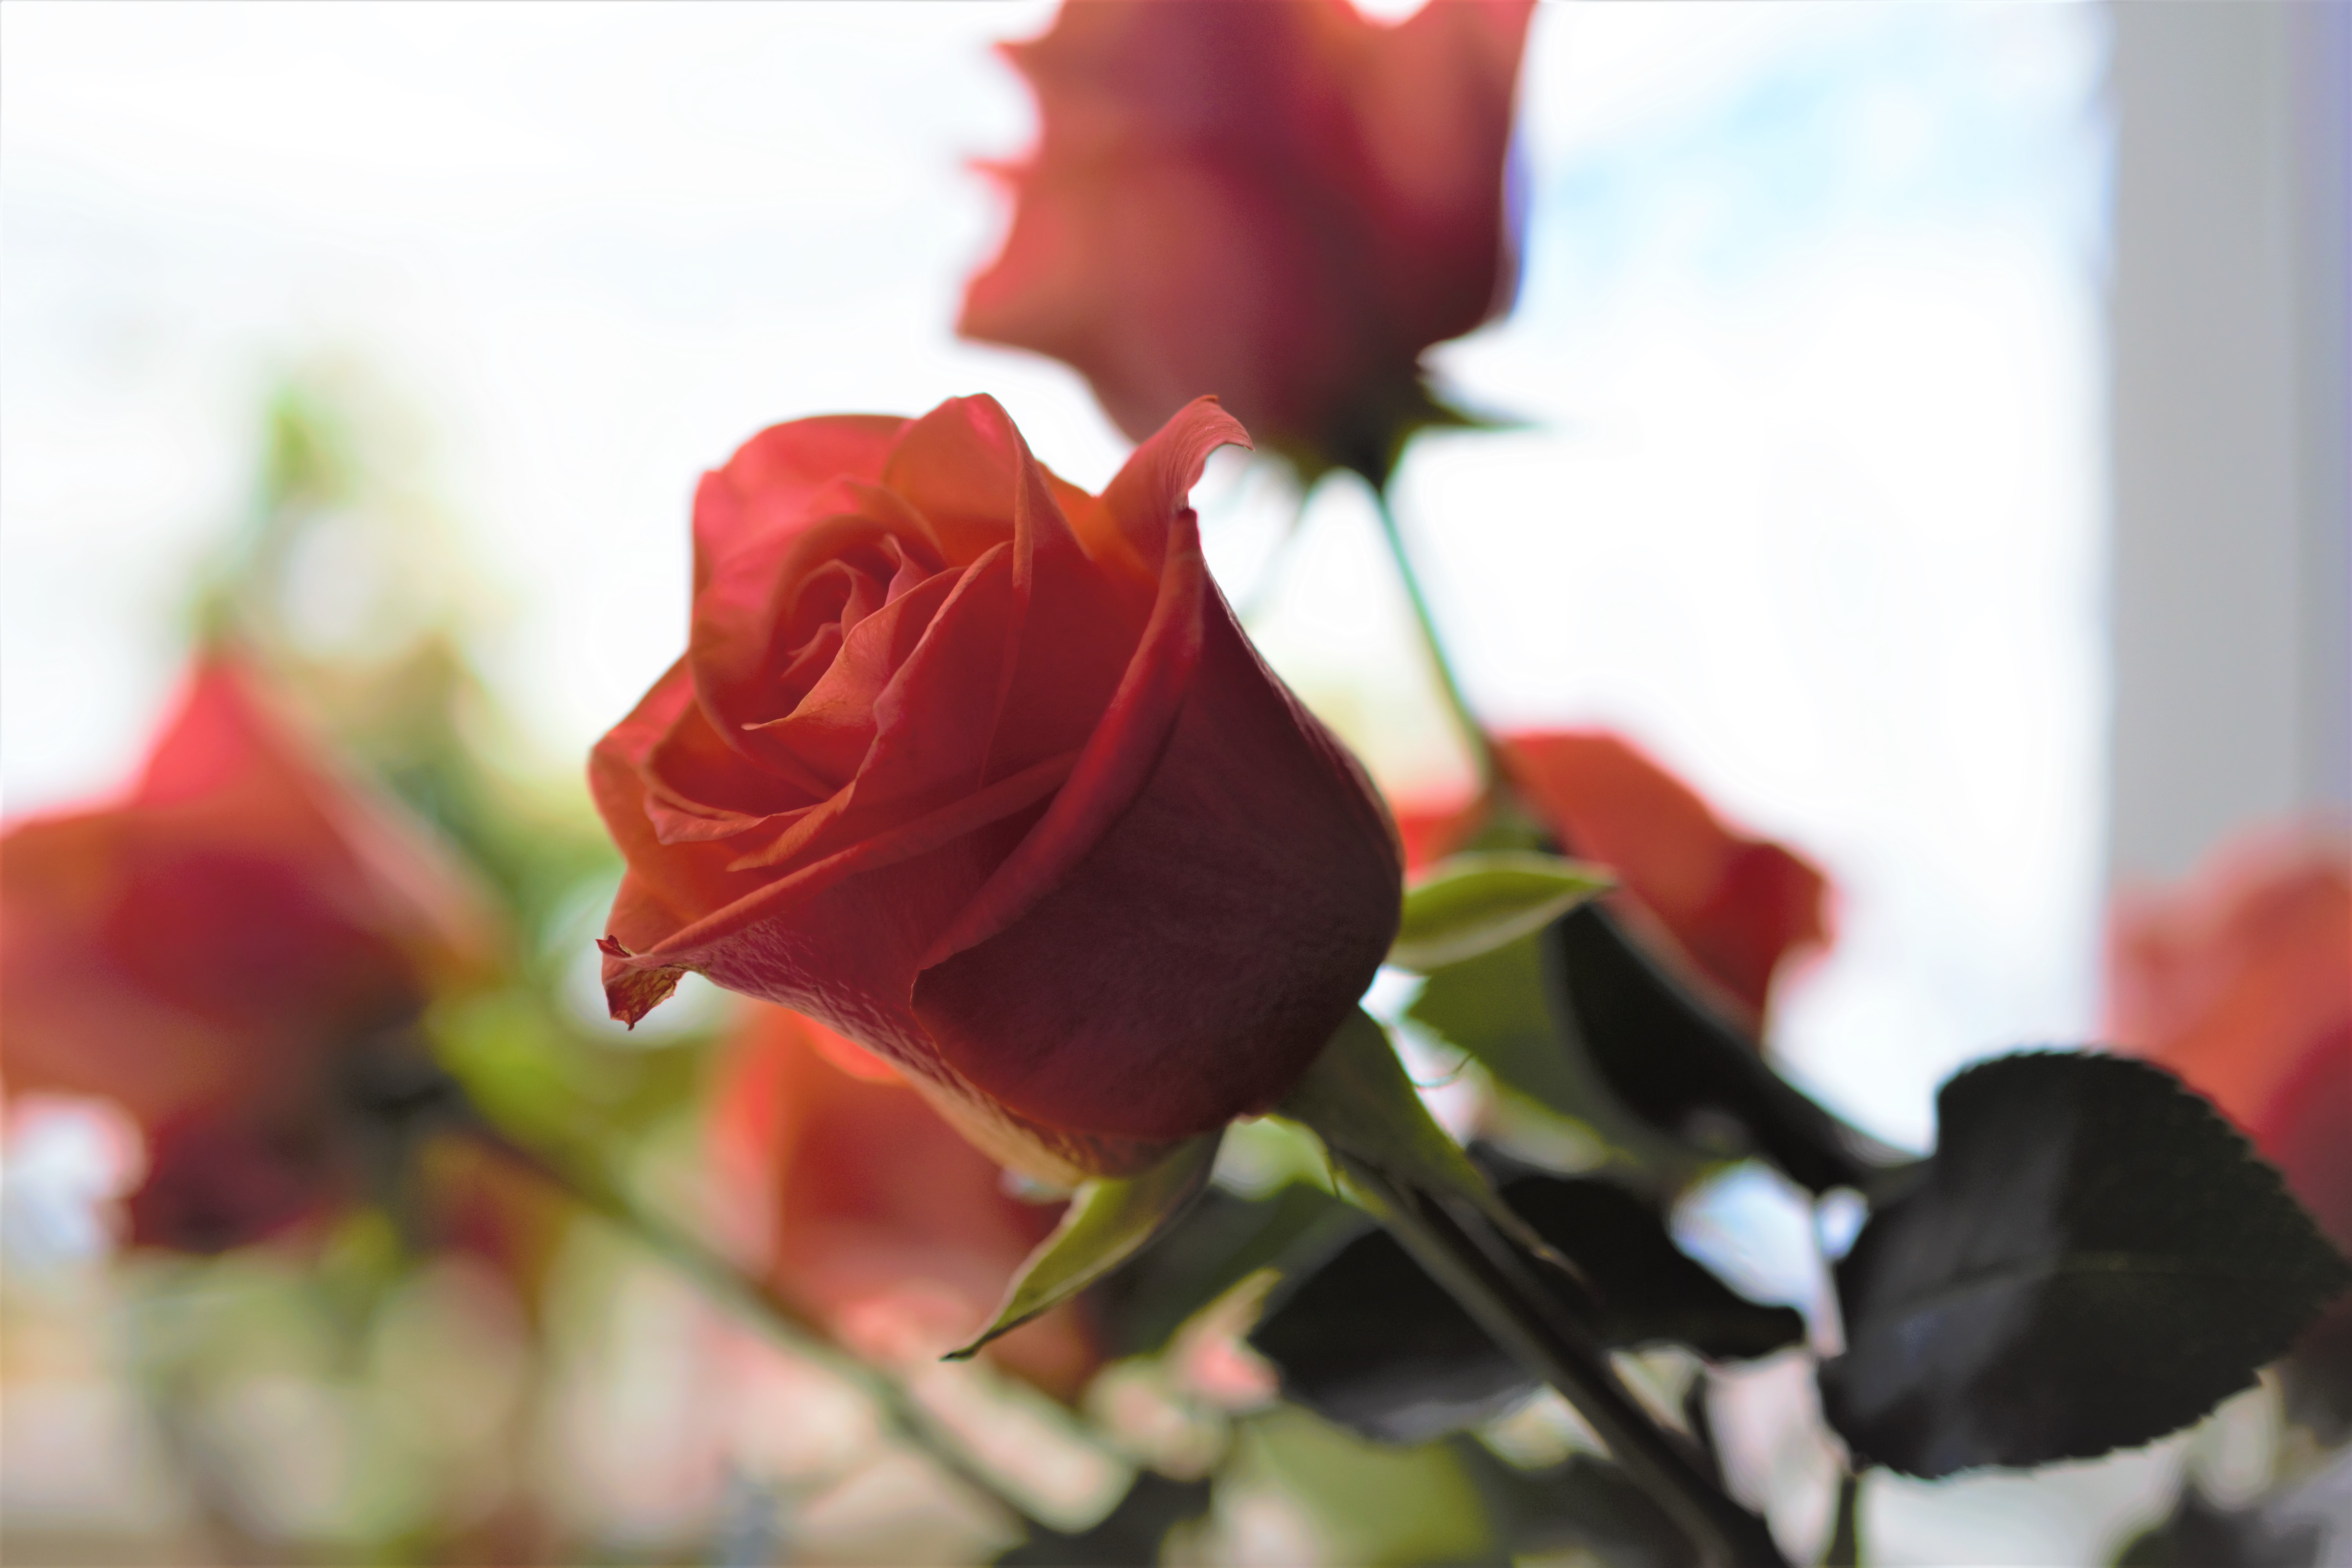
roses, red, orange, light, nature, spring, flower, leaf, green, beauty, plant, petal, branch, Hybrid tea rose, sky, rose, Tints and shades, twig, flowering plant, rose family, rose order, floribunda, garden roses, annual plant, close up, Pedicel, carmine, flower arranging, magenta, cut flowers, macro photography, floral design, still life photography, plant stem, floristry, bud, shadow, landscape, still life, herbaceous plant, grass, coquelicot, peach, art, window, rosa centifolia